Erik Wøllo

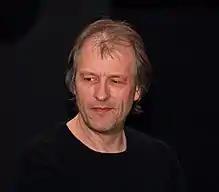
Wøllo at Schallwelle 2012.

Erik Wøllo (born 6 January 1961) is a Norwegian composer and musician, guitarist and synthesist. He has a background in various genres in music. As a solo recording artist, he is most known for his electronic and ambient musical soundscapes. Music that can be classified in the genres of space, drone, new age, and electronic music. Through his many albums he has gained recognition for his unique sound and style. Using guitar as the primary instrument in a highly imaginary and emotional music, building a bridge between grand symphonic realms and gentle, minimalistic and serene atmospheres.